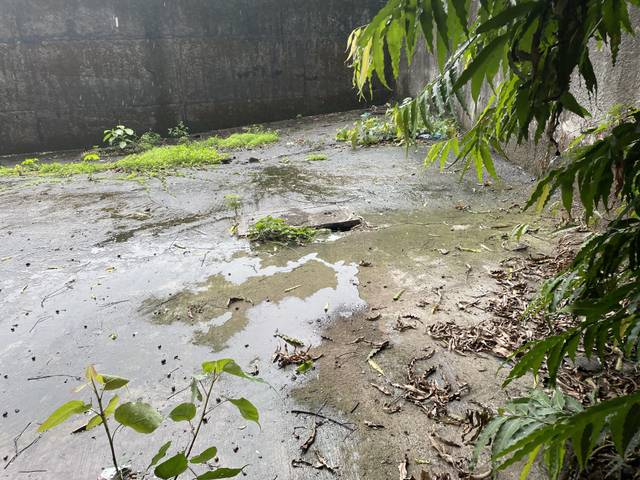
Region: India
Coordinates: 19.235, 72.861